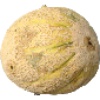
Label: cantaloupe